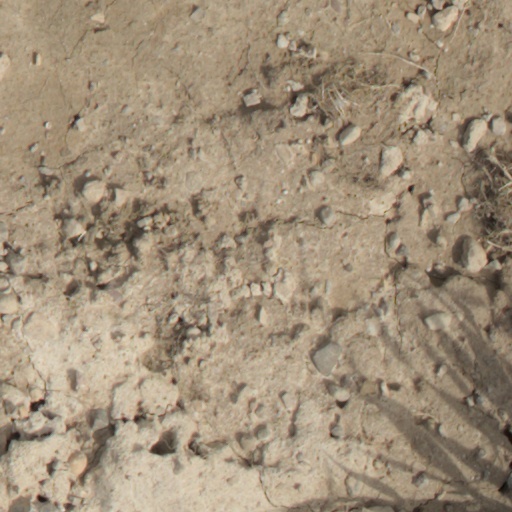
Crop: wheat